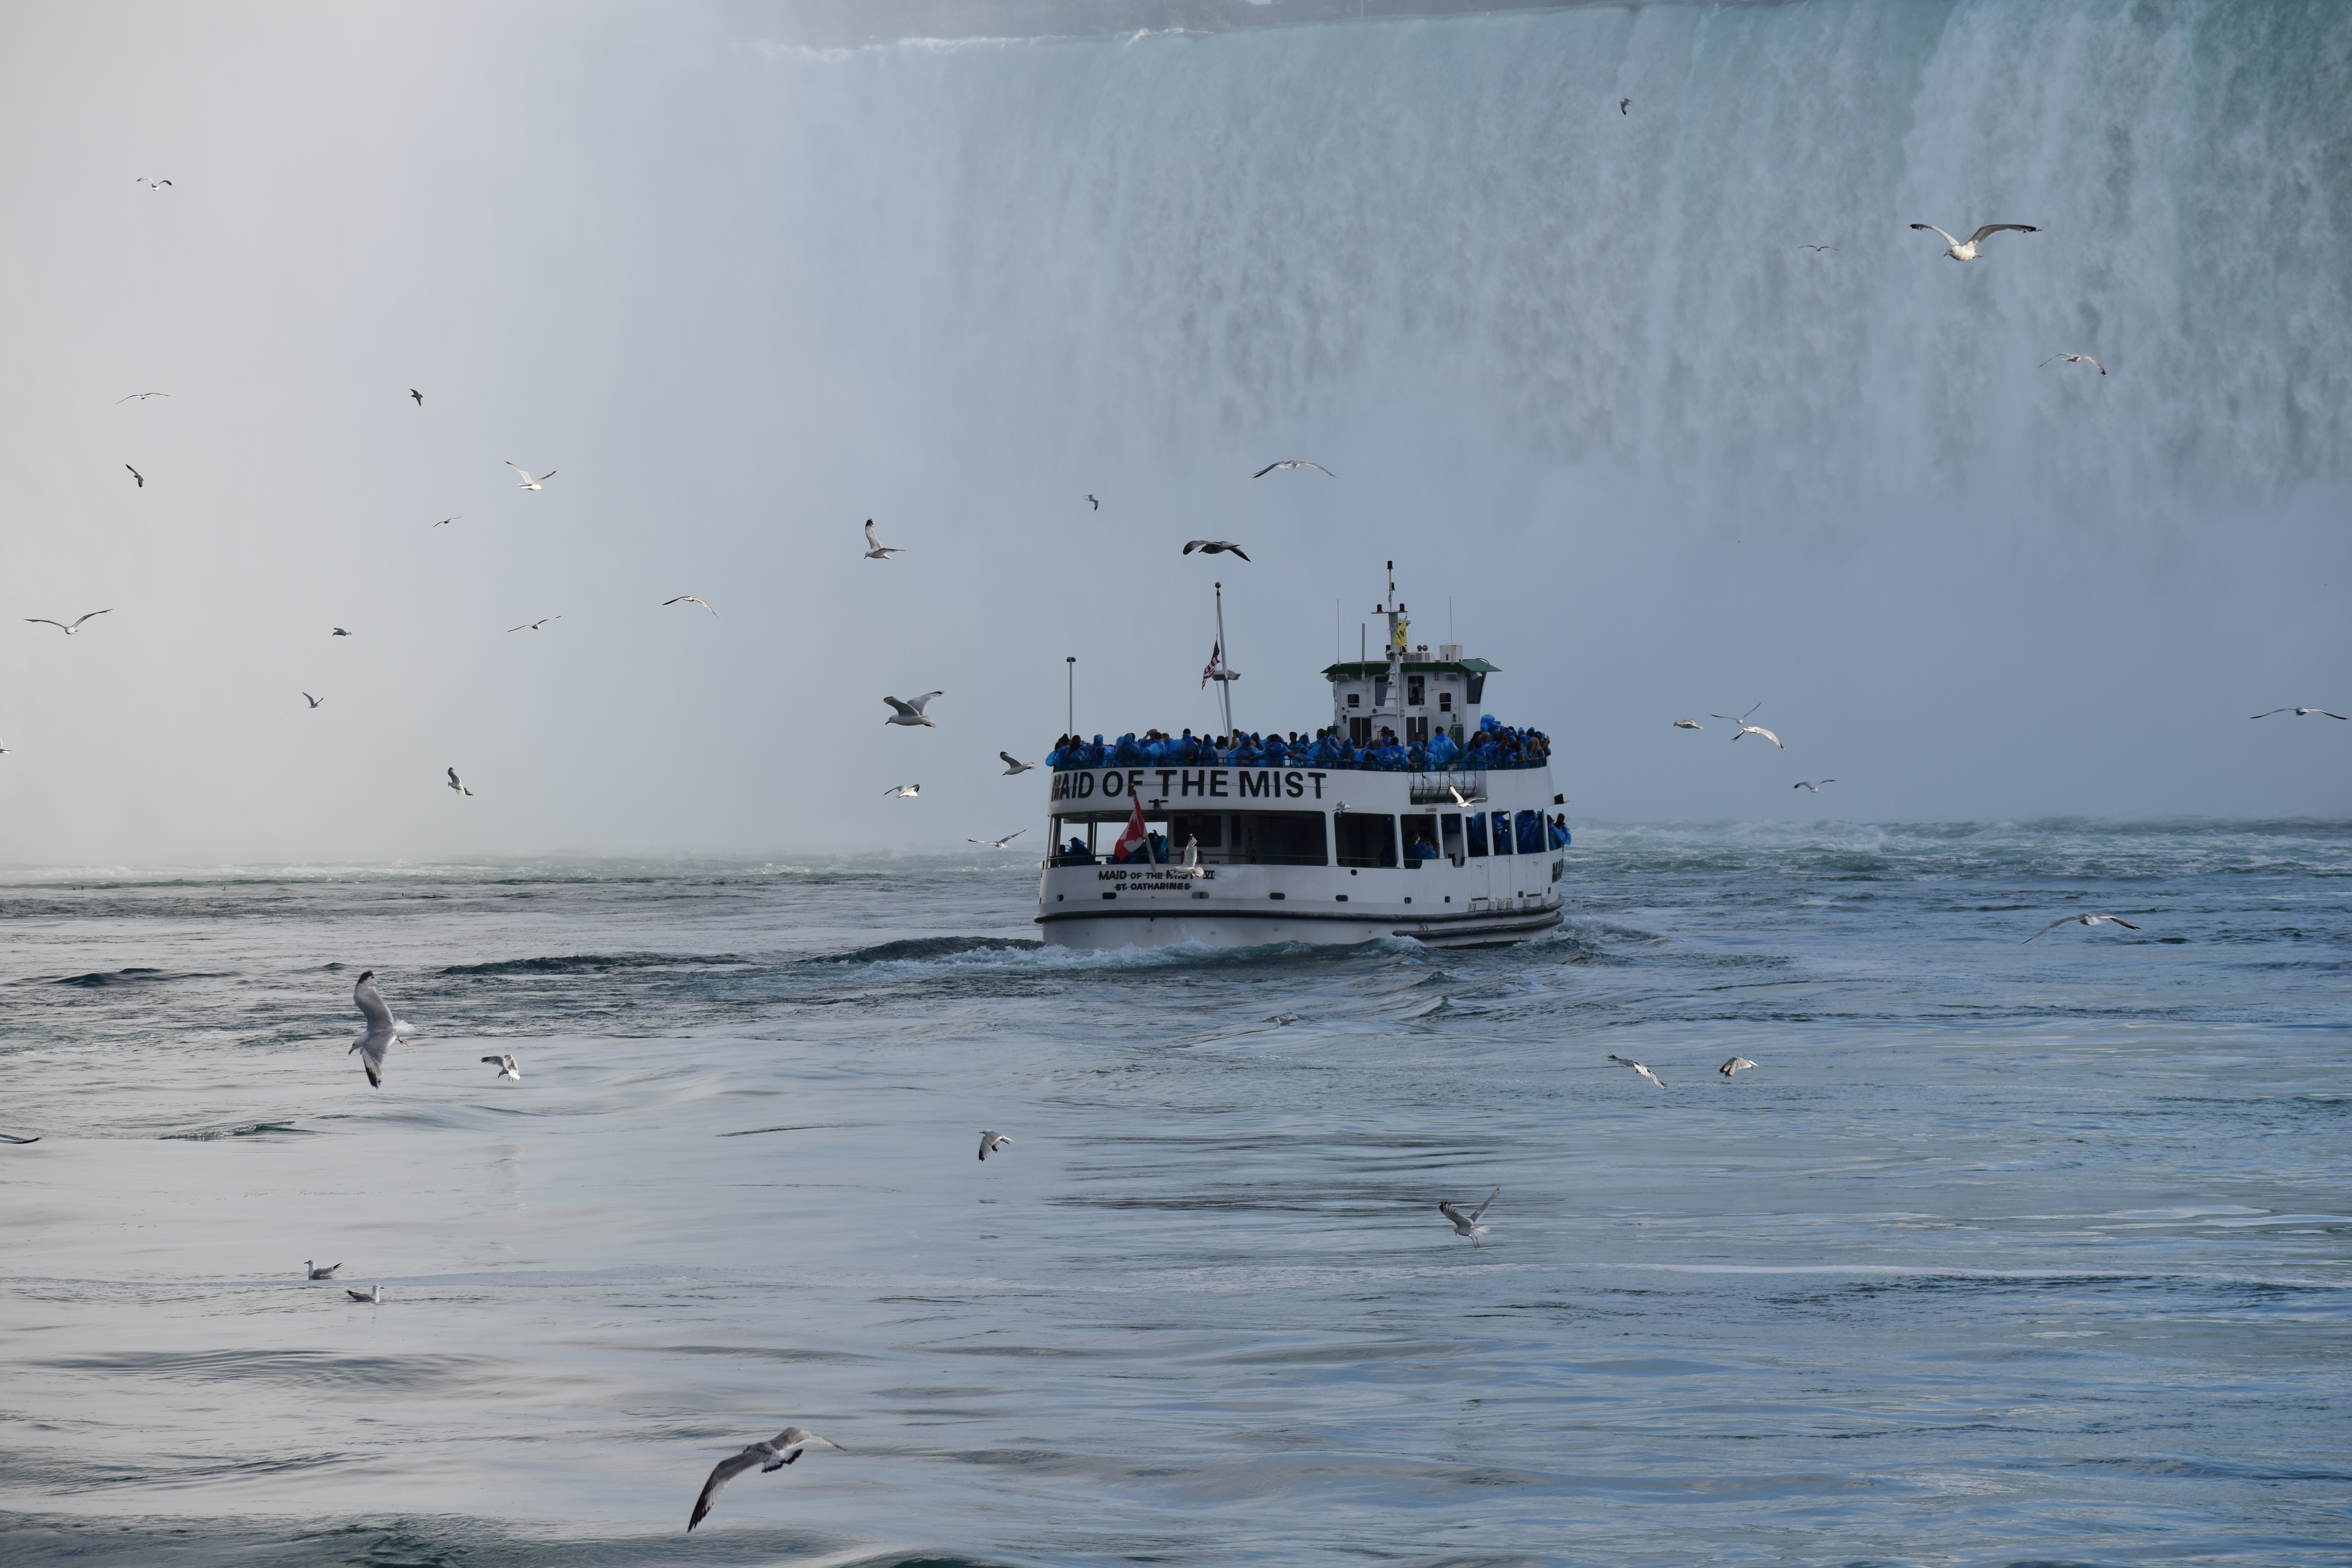
sea, coast, water, ocean, boat, wave, vehicle, weather, arctic, ferry, watercraft, fishing vessel